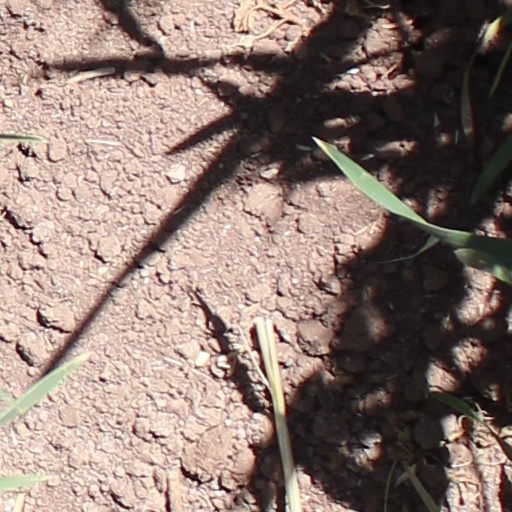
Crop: wheat